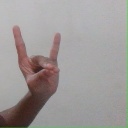
अक्षर: श